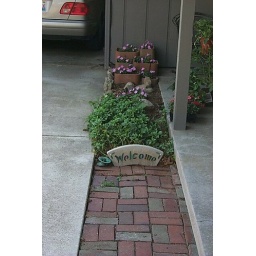
The welcome sign is new. The little green thing keeps the hose from knocking it over when it's extended.